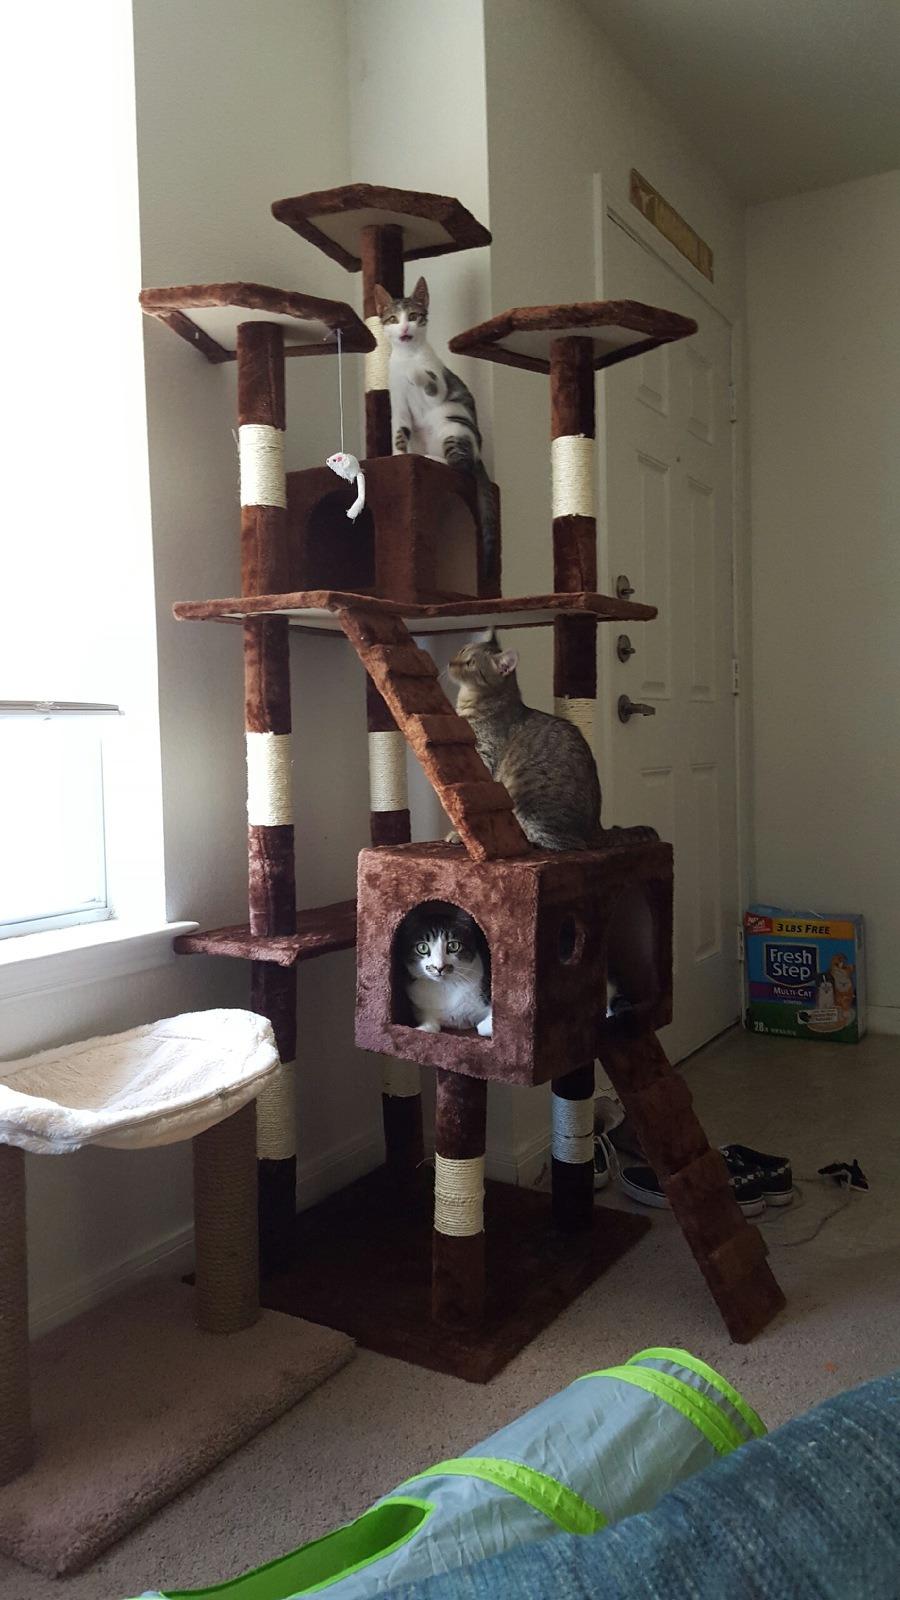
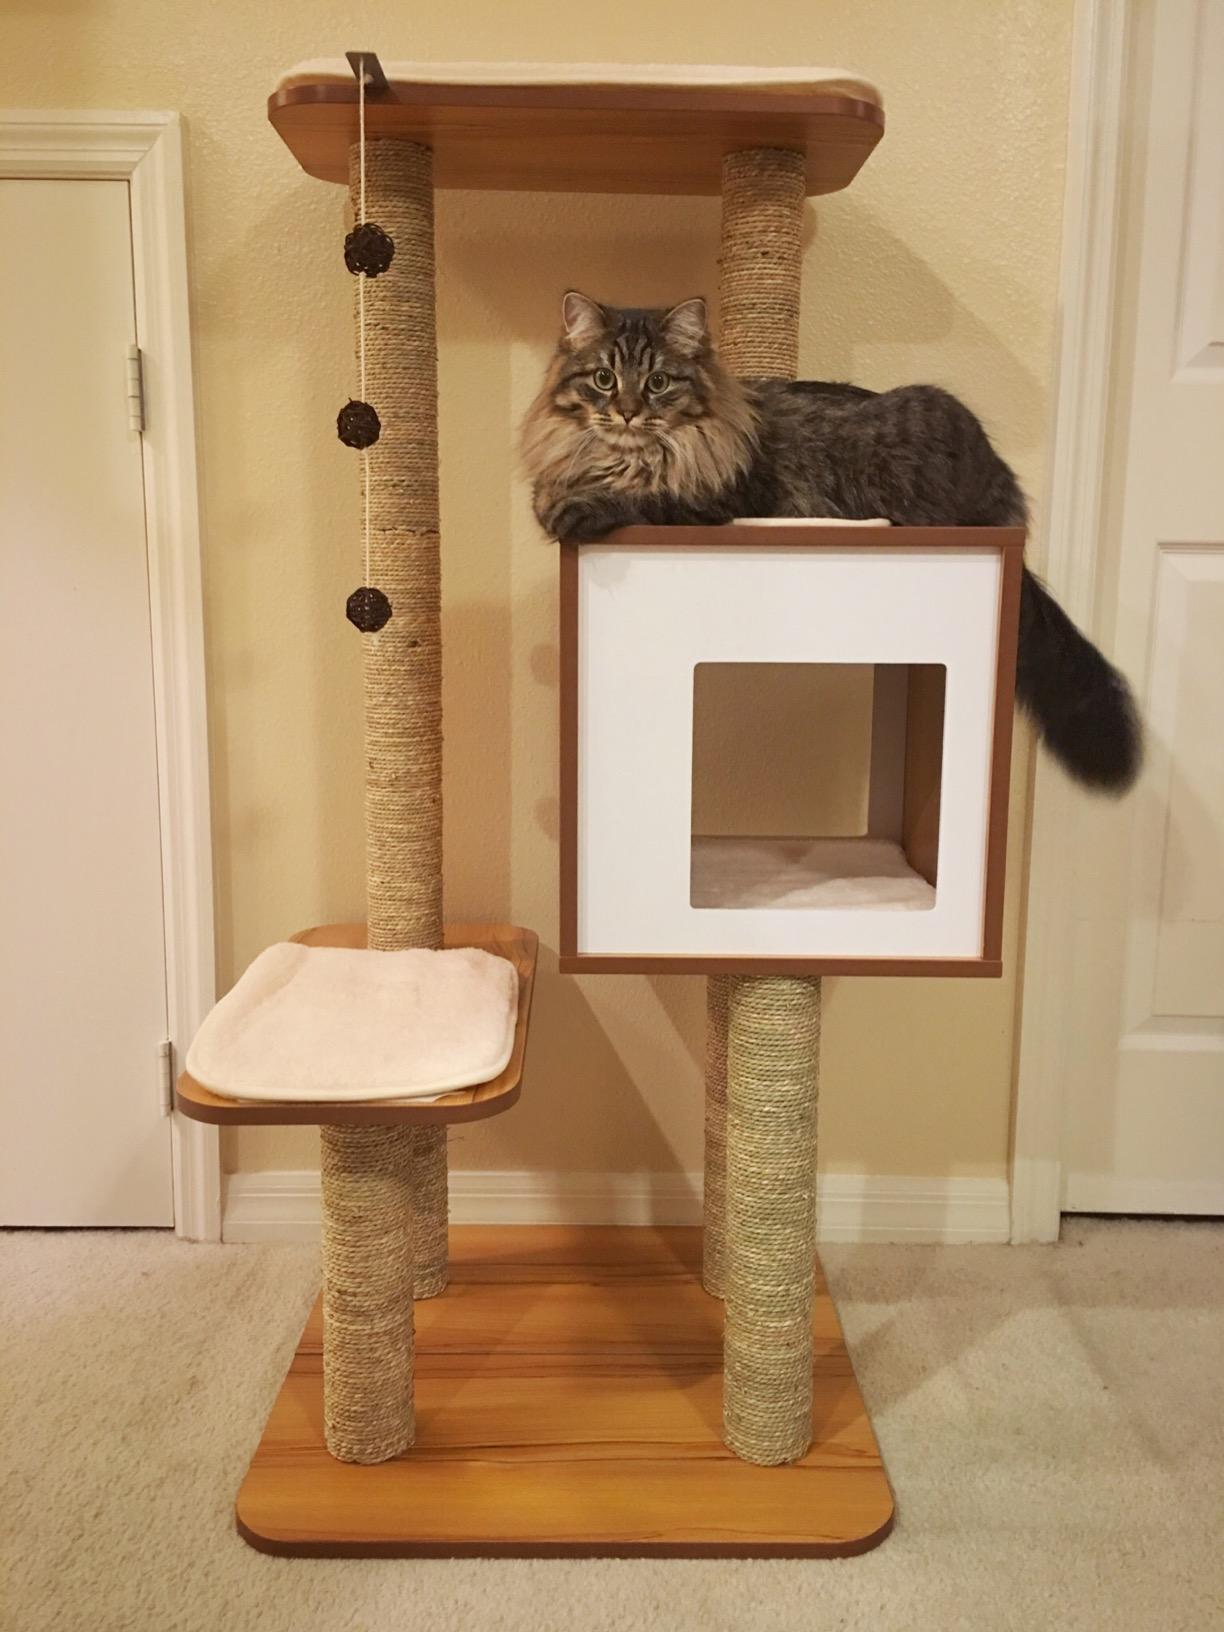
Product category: items_cat tree
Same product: no